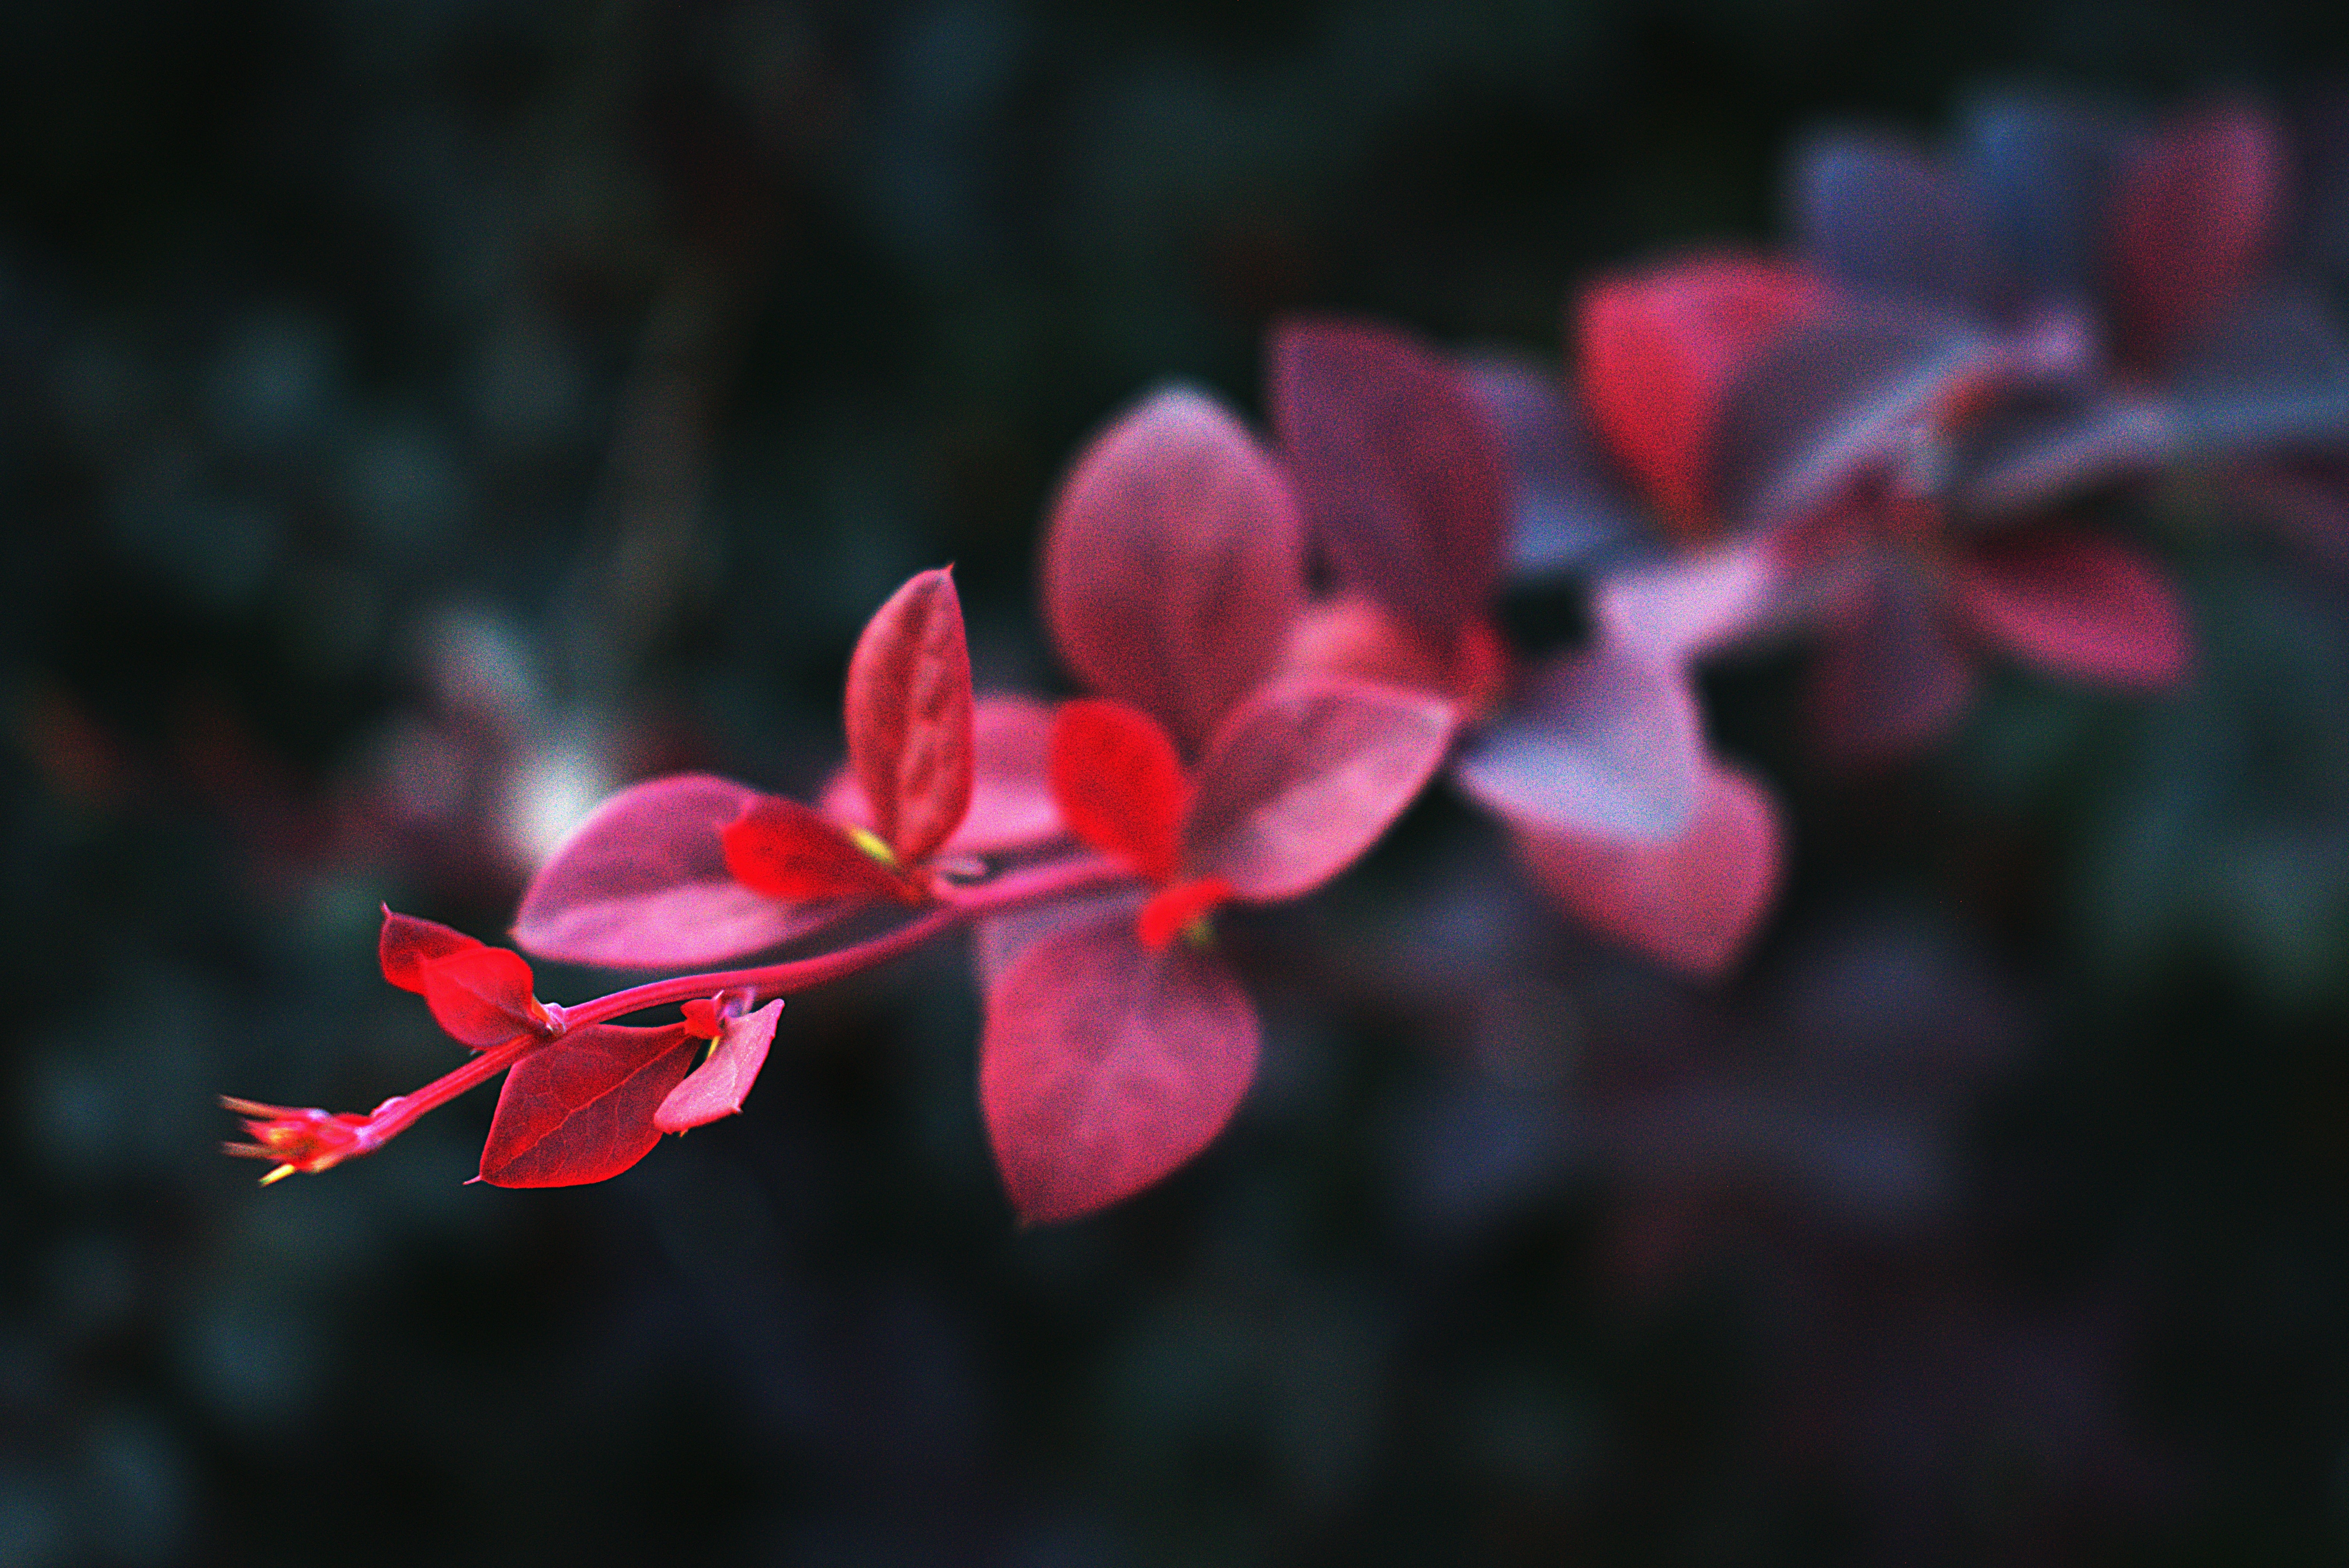
flower, red, pink, petal, plant, branch, spring, leaf, flowering plant, botany, sky, tree, plant stem, twig, blossom, wildflower, magenta, berberis, perennial plant